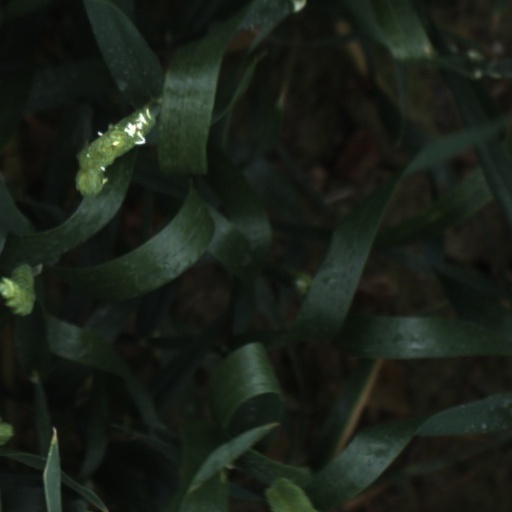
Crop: wheat